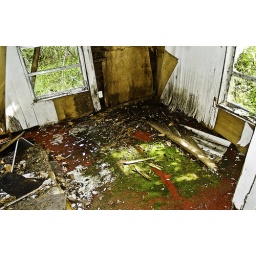
The second bedroom of the Haywood House. That's a red carpet covered with green mold, by the way.